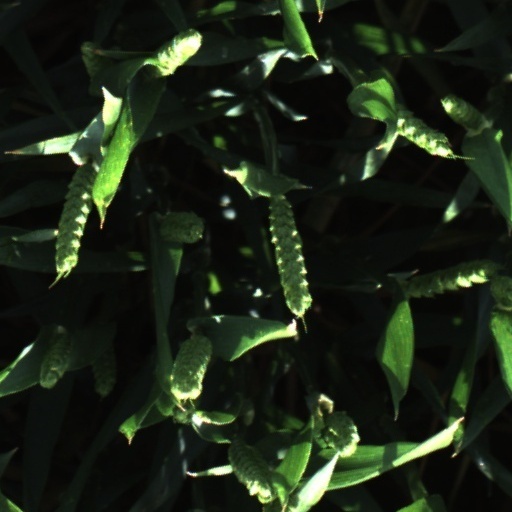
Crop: wheat